Macacha Güemes

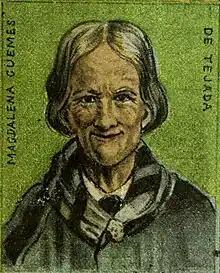
Macacha Güemes

Macacha Güemes (full name María Magdalena Dámasa de Güemes) (1787-1866) was an Argentine heroine. A sister of Martín Miguel de Güemes, she, alongside her sister Francisca Güemes, is considered as a heroine of the Argentine War of Independence for her participation in the Gaucho War, during the war of independence.